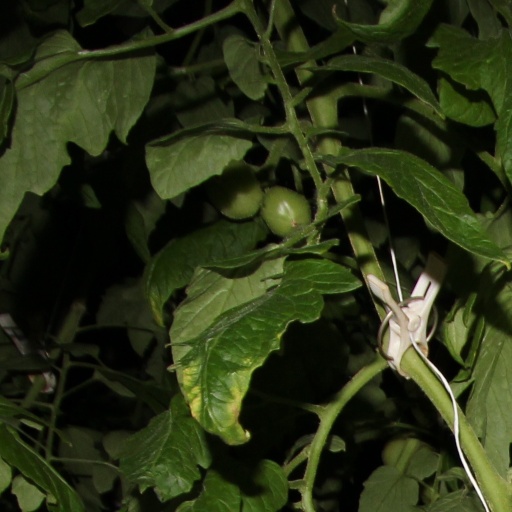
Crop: tomato